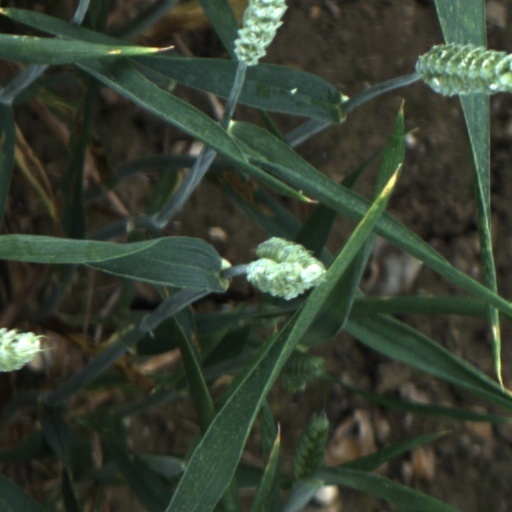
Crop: wheat